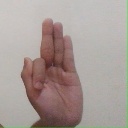
अक्षर: फ